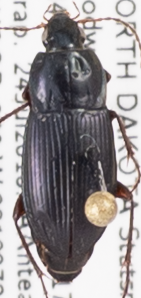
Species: Poecilus lucublandus
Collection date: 2018-07-24
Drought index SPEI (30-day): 0.24
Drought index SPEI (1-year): -0.17
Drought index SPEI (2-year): -0.39